Federal Housing Administration

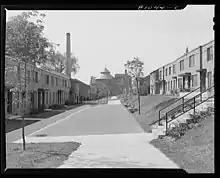
FHA project great depression

In 1935, Colonial Village in Arlington County, Virginia, was the first large-scale, rental housing project erected in the United States that was Federal Housing Administration-insured. During World War II, the FHA financed a number of worker's housing projects including the Kensington Gardens Apartment Complex in Buffalo, New York. During the Great Depression, Ohio Cities used federal government funds for building housing projects and first two of those projects completed in the United States were in Cincinnati and Cleveland.